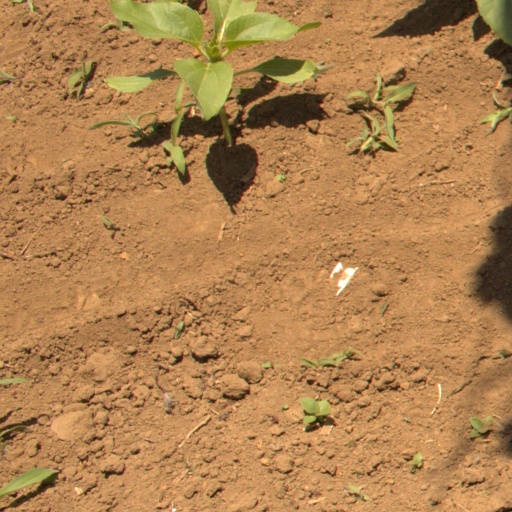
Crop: Jerusalem artichoke